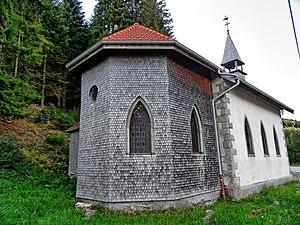
Le chevet de la chapelle Saint Jean-Baptiste du Rudlin
Plainfaing est une commune française située dans le département des Vosges, en région Grand Est.